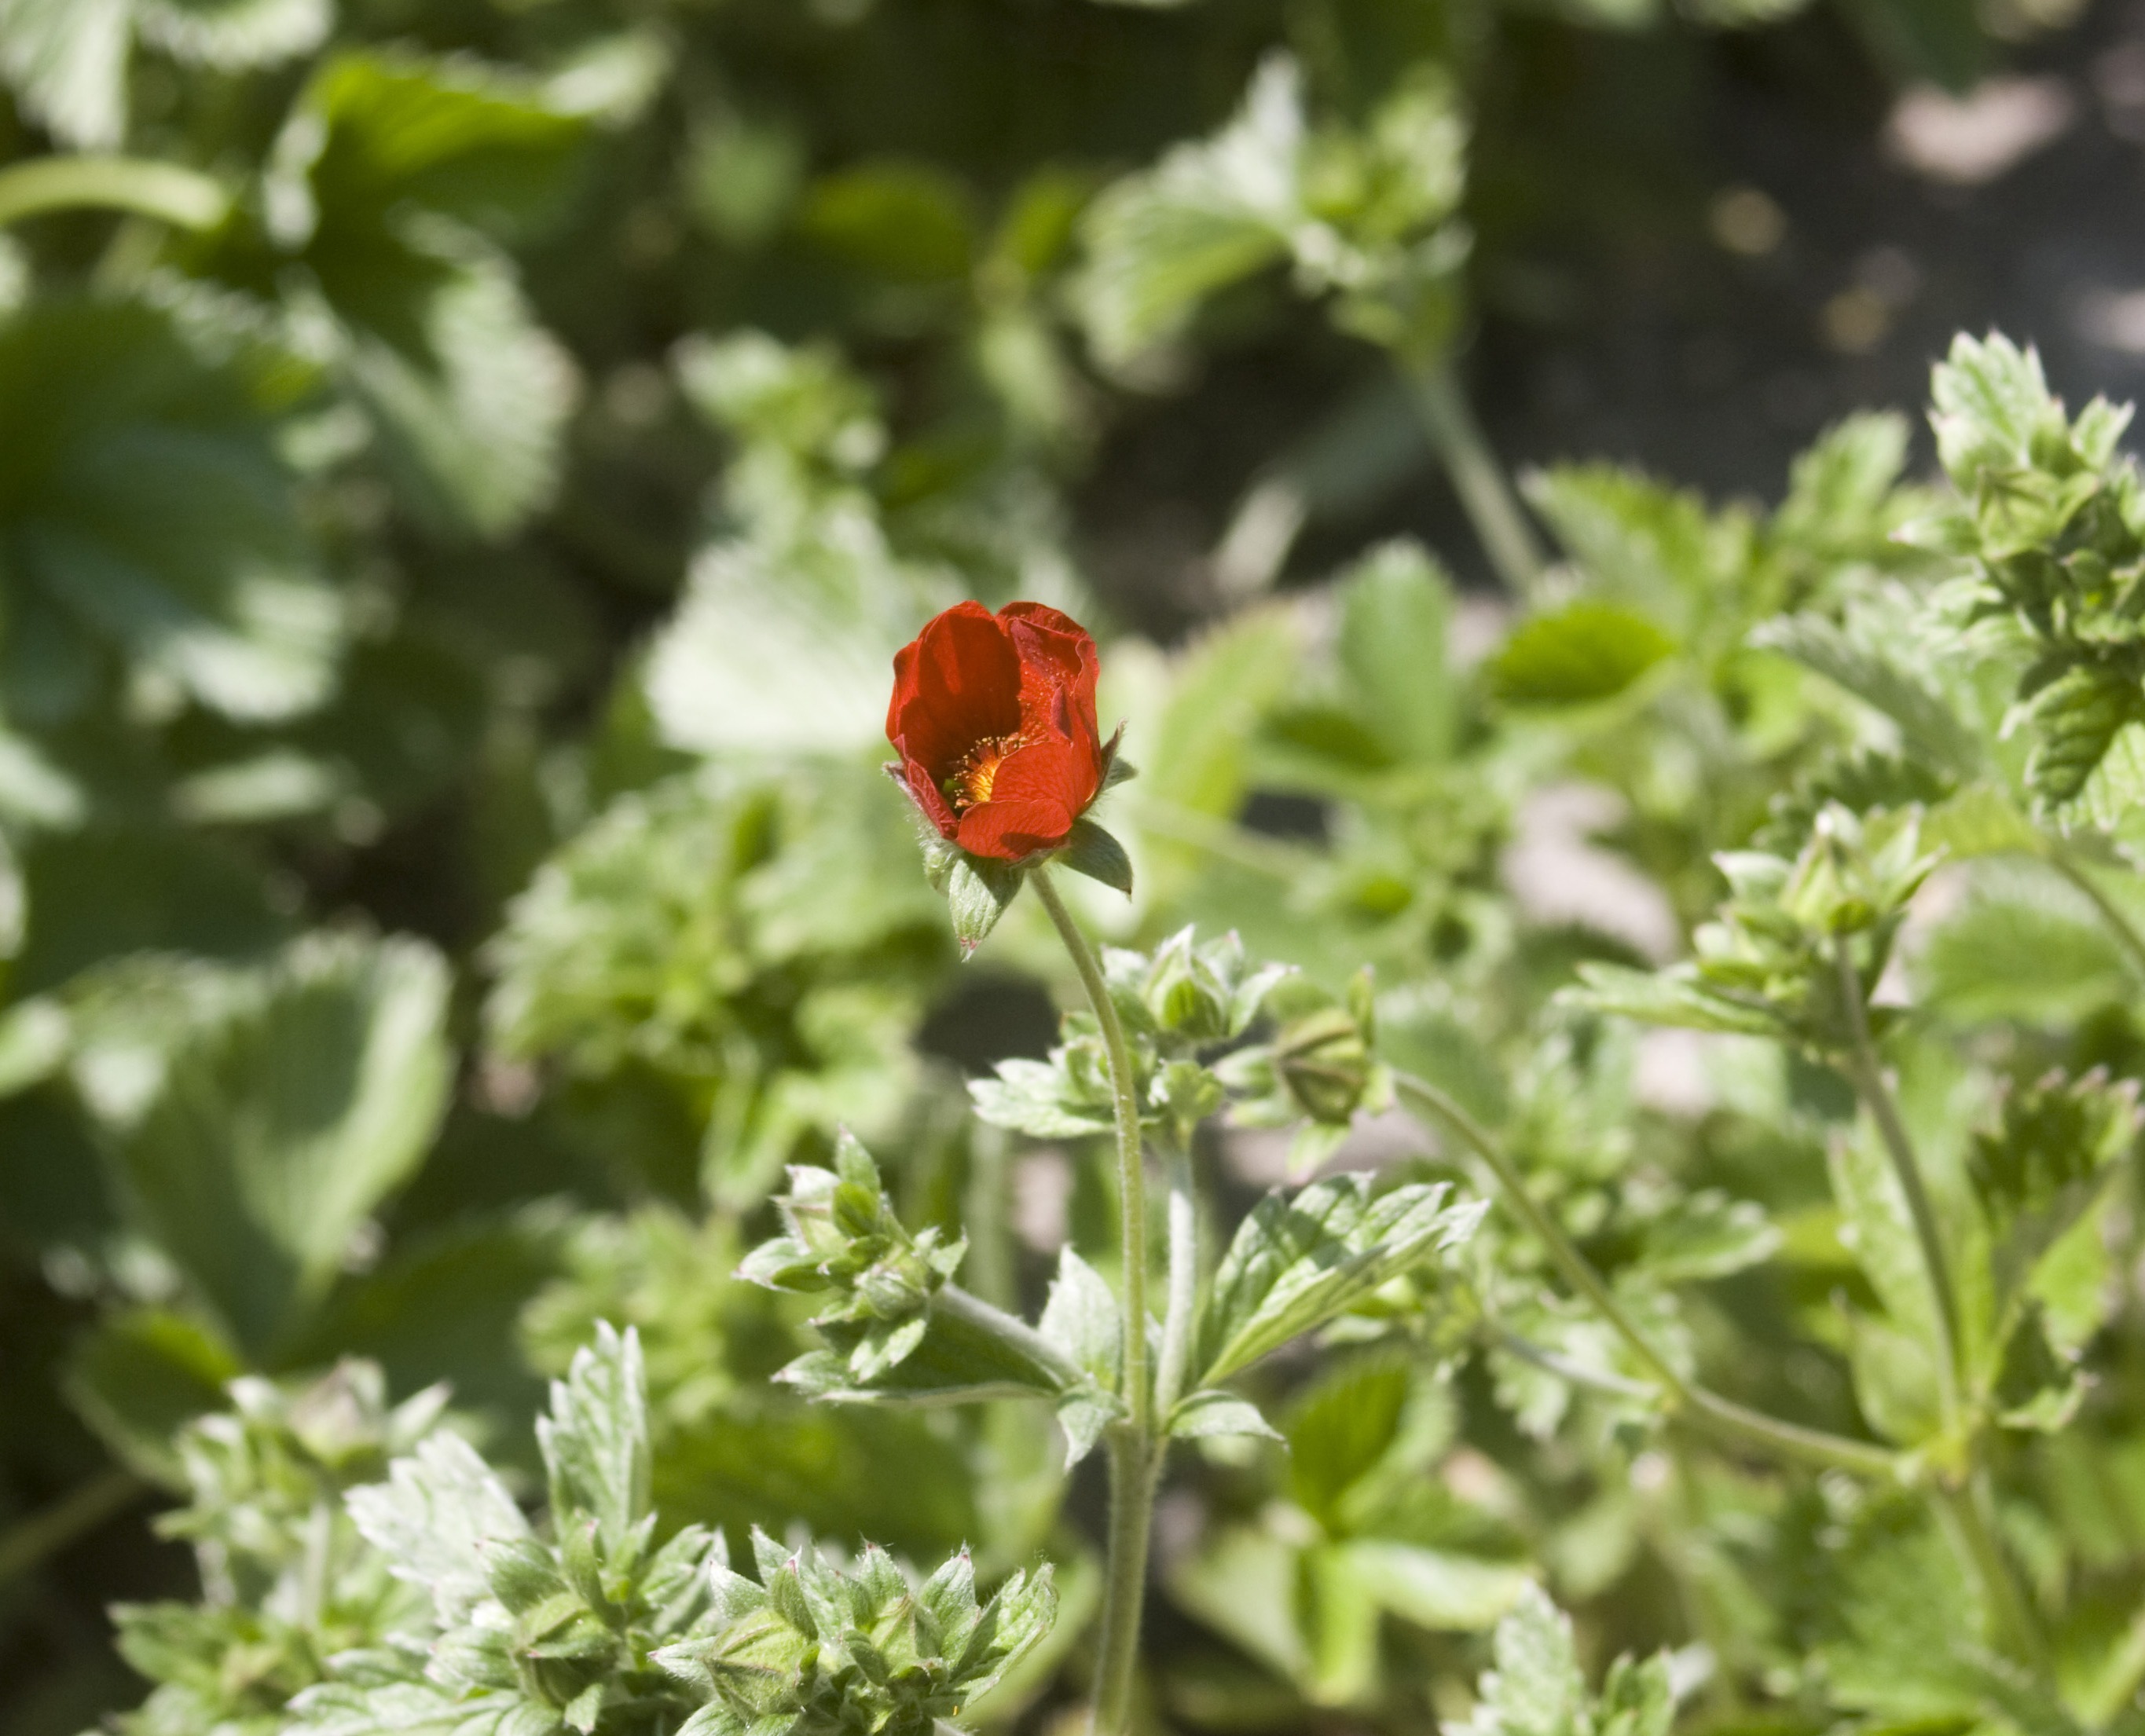
plant, flower, red, herb, botany, garden, flora, botanical, height, wildflower, flowers, mountains, mountain flowers, flowering plant, land plant